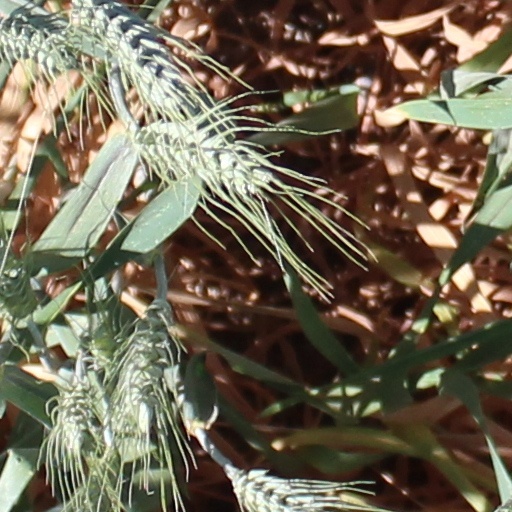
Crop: wheat